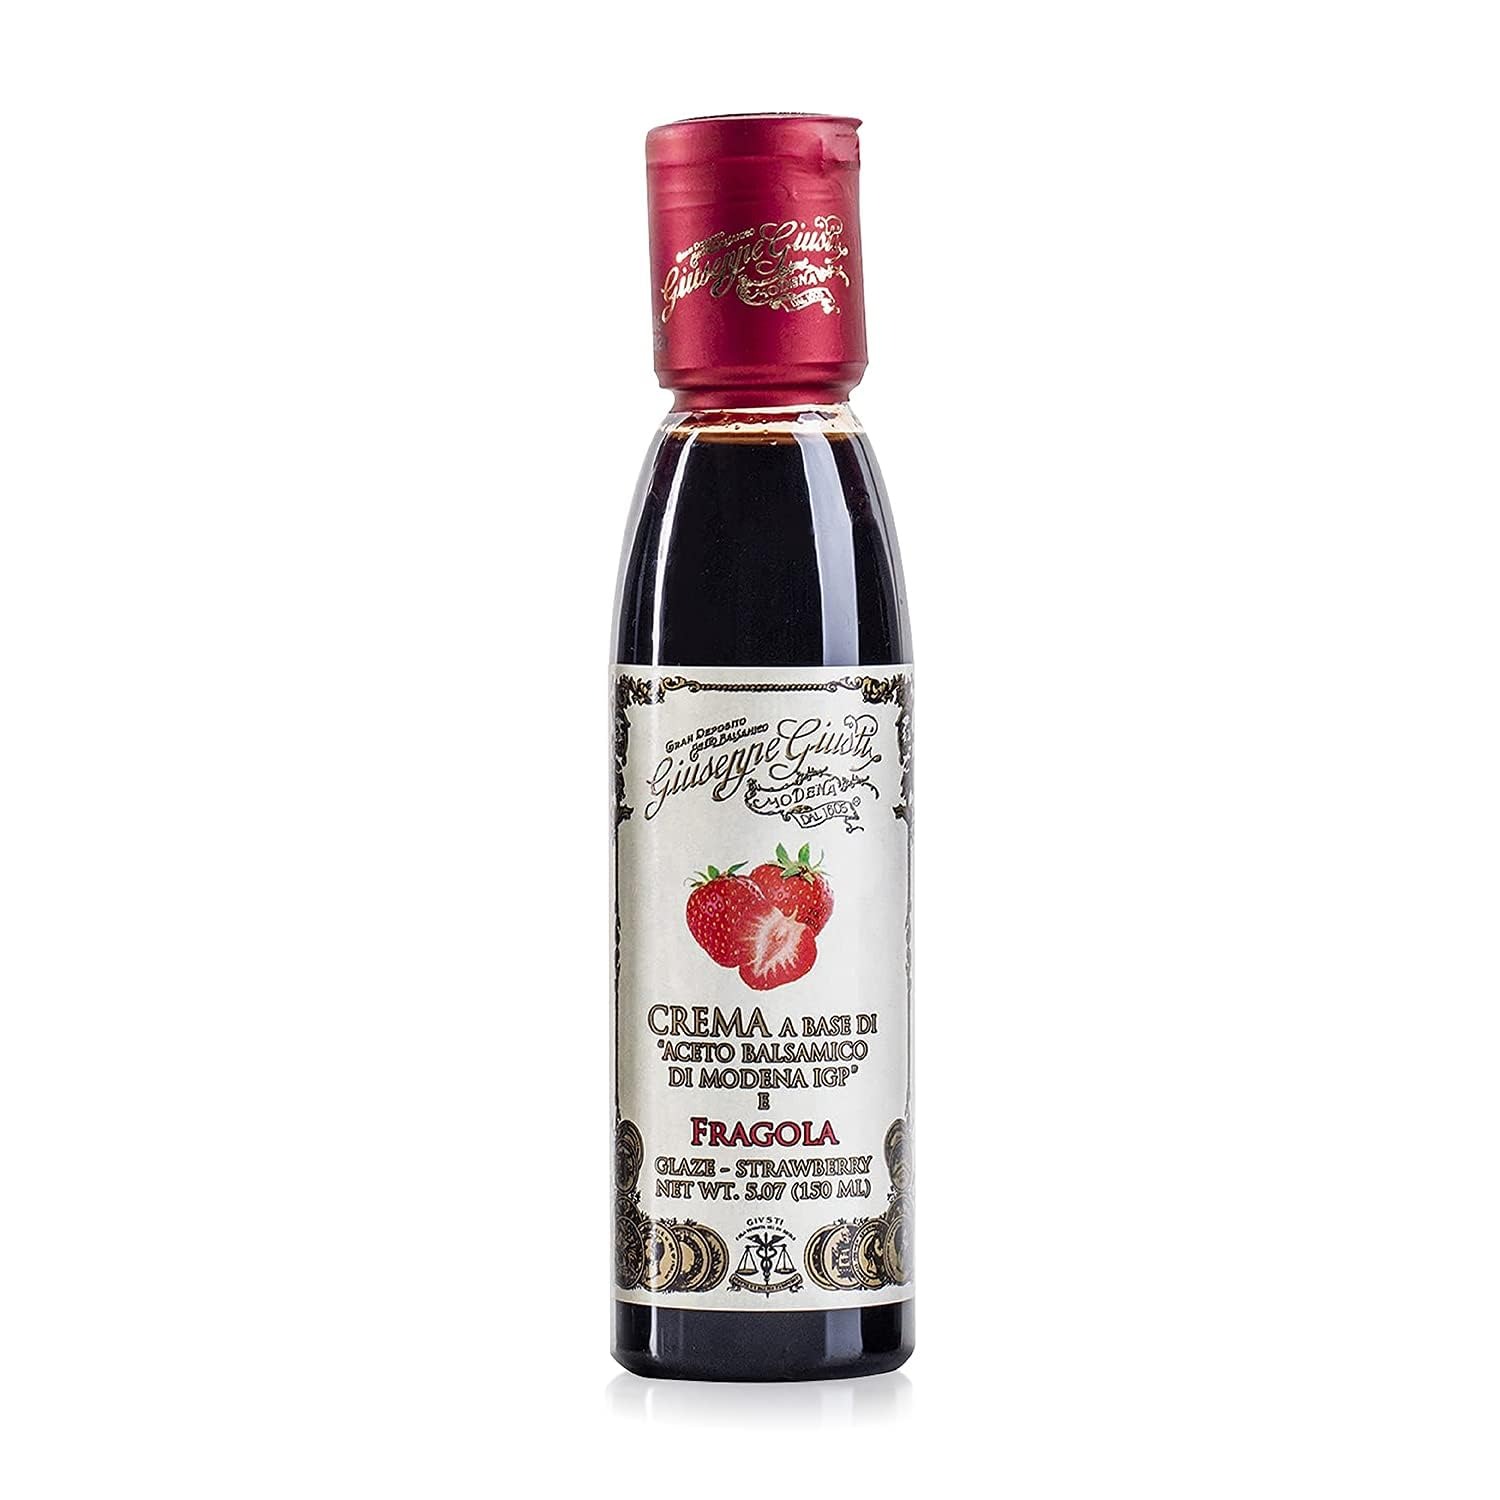
Item Name: Giusti - Glaze with Balsamic Vinegar of Modena and Strawberry - 150ml
Bullet Point 1: AUTHENTIC - Our reduced balsamic vinegar glaze is made with Aceto Balsamico Di Modena IGP, this is an authentic crema di balsamico made in and with ingredients of Modena, Italy.
Bullet Point 2: ALL-NATURAL INGREDIENTS - This natural balsamic vinegar glaze is a reduction of balsamic vinegar with corn starch, more cooked grape must, and strawberry.
Bullet Point 3: FLAVORFUL - Our classic balsamic glaze reduction creates a rich, aromatic, thick, and syrup-like glaze with a hint of strawberry to add a burst of flavor to any dish.
Bullet Point 4: DRIZZLE ON EVERYTHING - Balsamic vinegar reduction glazes are excellent on meat, cheese, vegetables, fruit, salads, and many desserts.
Bullet Point 5: ITALIAN MADE - Premium gourmet strawberry vinegar made in Modena, Italy by Giuseppe Giusti, the longest-running and most prestigious balsamic vinegar producer in the world.
Bullet Point 6: About Giusti - Since the 17th century, the Giusti family has been taking care of its balsamic vinegar, handing down a recipe that translates into complex harmonies of taste and excellent products appreciated all over the world.
Bullet Point 7: Product of Italy - Made in Modena, Italy through a careful selection of quality ingredients. Refined in over four hundred years of history, Acetaia Giusti combines respect for tradition with a modern and sustainable production philosophy, which enhances the people and the territory in which it operates.
Bullet Point 8: Modena, Italy - Modena is a small town in the Emilia-Romagna region of northern Italy. Located between two rivers, it features a subtropical climate perfect for growing grapes used in high-quality balsamic vinegar and winemaking. This region is the epitome of gourmet Italian food and condiments.
Bullet Point 9: Makes a Great Gift - Pair with other products from our line to create a thoughtful gift for holidays, anniversaries, birthdays, employee appreciation, thank you, and hosts. We recommend our best-selling Balsamic Vinegar 3 Gold Medals, our White Wine Vinegar Condiment, and our Traditional 25-year-old DOP Balsamic Vinegar which is always appreciated by foodies, chefs, and home cooks.
Bullet Point 10: Visit the Giusti Store - View recipe suggestions and additional gourmet Italian products such as aged balsamic vinegar, aceto balsamico di modena IGP, balsamic reduction, flavored vinegar, extra virgin olive oil, white wine vinegar, organic vinegar, and gourmet foods made with balsamic vinegar.
Product Description: Giuseppe Giusti Crema Strawberry Balsamic Glaze. A Classic Taste With New Flavors. Elevate Your Dish. Perfect for garnishing and enhancing creative and delicious recipes. Strawberry balsamic vinegar is a versatile condiment with a balance between the moderate acidity and the unmistakable sweetness of the cooked must. Use our balsamic reduction glaze to complete and create great flavor contrasts in any dish, from entrees to desserts. Top Sweet Treats. Our Giuseppe Giusti Crema Glazes go perfect with sweets such as cakes, pastries, fruit tarts, fruit salad, ice cream, and much more. Finish Savory Meals. Add it to the end of cooking roasted potatoes and vegetables, grilled steak, meatballs, eggs, and smoked ham to add a delicious pop of flavor to your meal. No Boring Salads. With just a drizzle of balsamic crema, you can change any boring salad to a mouthwatering and delicious treat with our strawberry dressing. Giusti adopts the most modern and best practices in order to reduce the environmental impact for greater sustainable agriculture. Giuseppe Giusti was founded in 1605 and is the longest-running and most prestigious balsamic vinegar producer in the world. Dedicated to constantly improving its attention to the environment, Giusti adopts the most modern and best practices in order to reduce the environmental impact for greater sustainable agriculture.
Value: 5.07
Unit: Fl Oz

Price: 15.9